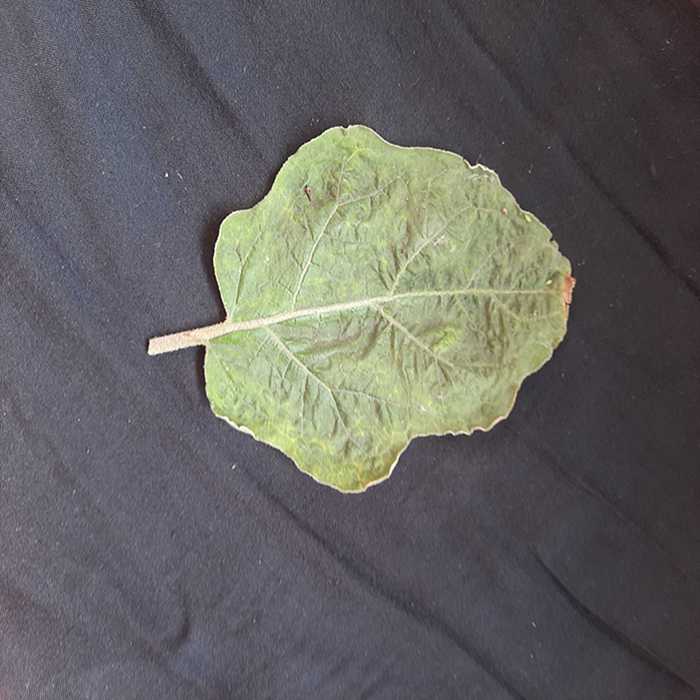
Plant: Eggplant
Label: Eggplant begomovirus